Military taxonomy

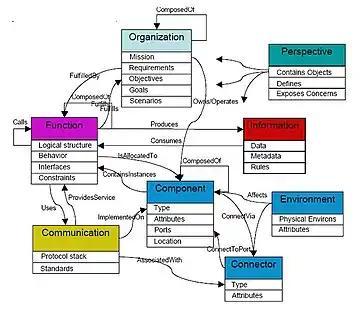
This NASA-generated chart expresses a framework for modeling non-military space systems architectures; but it could be construed as a military taxonomy -- modeling military space systems architectures.

Military theorist Carl von Clausewitz stressed the significance of grasping the fundamentals of any situation in the "blink of an eye" ("coup d'œil"). In a military context, the astute tactician can immediately grasp a range of implications and can begin to anticipate plausible and appropriate courses of action. Clausewitz' conceptual "blink" represents a tentative ontology which organizes a set of concepts within a domain.